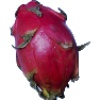
Label: red_pitahaya